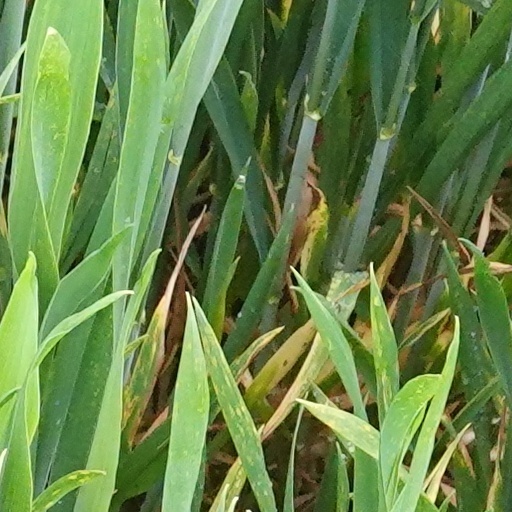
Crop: wheat